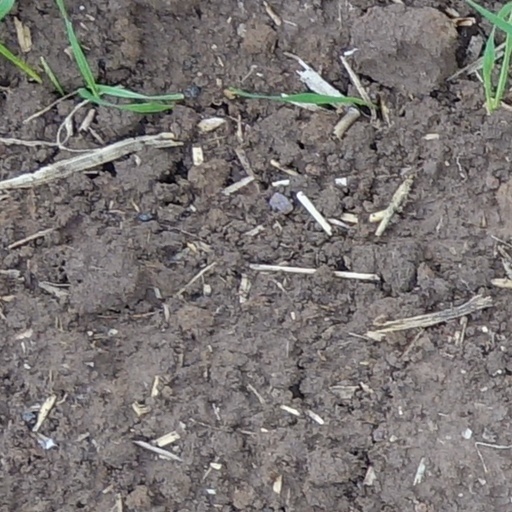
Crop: wheat